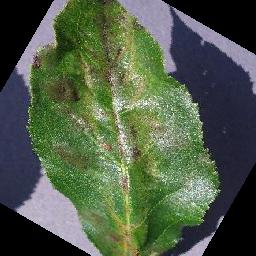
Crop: apple
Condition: scab